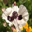
Label: poppy